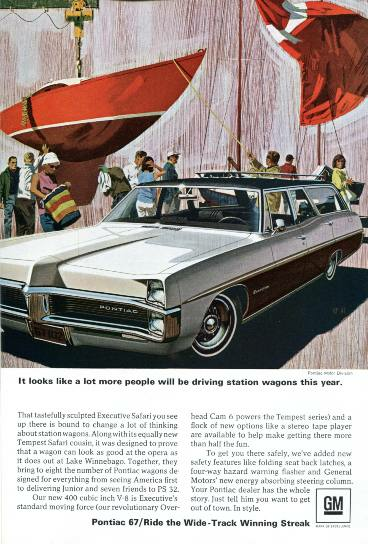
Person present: No